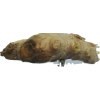
Label: ginger